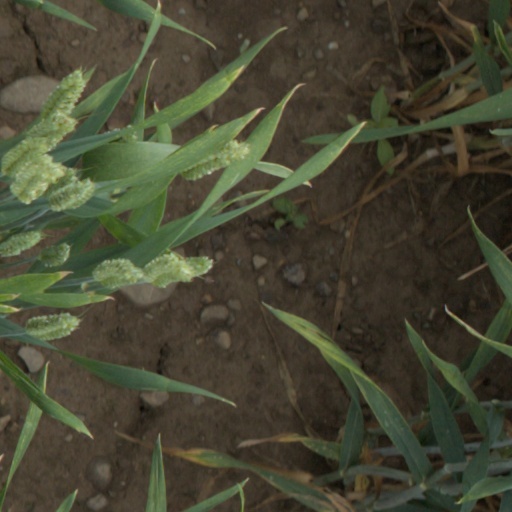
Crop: wheat